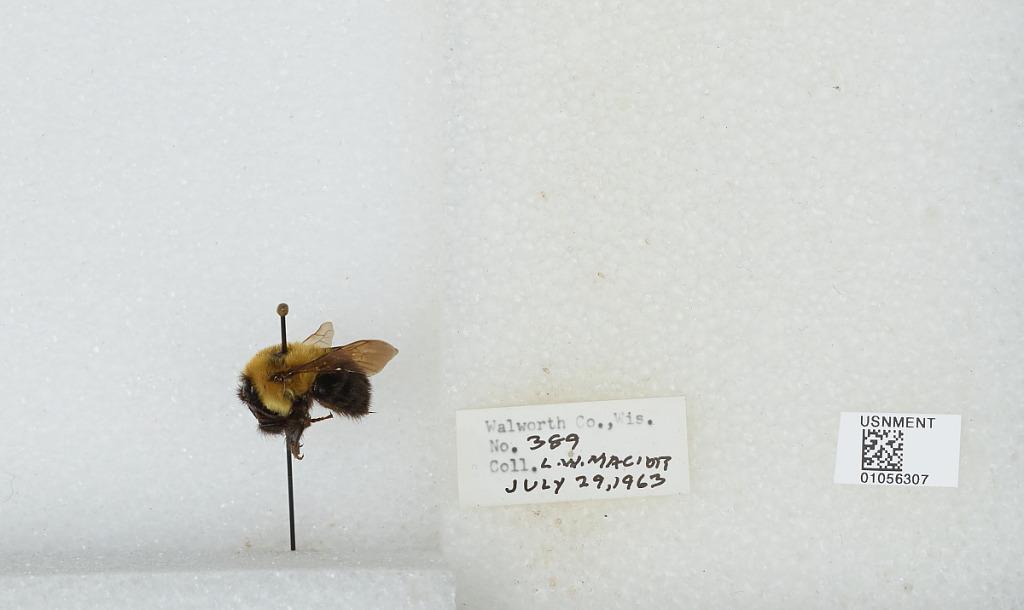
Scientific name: Bombus (Pyrobombus) bimaculatus Cresson
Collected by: L. Macior
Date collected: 1963-7-29
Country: United States
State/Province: Wisconsin
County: Walworth
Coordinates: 42.67, -88.54